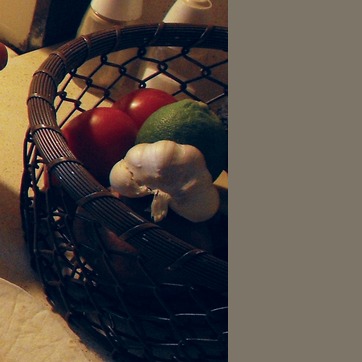
Material: food